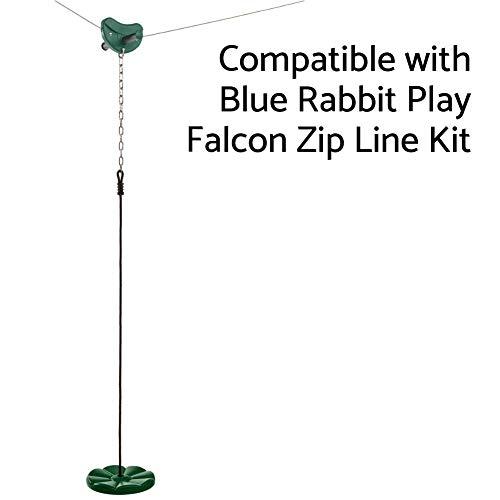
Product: Blue Rabbit Play Disc Monkey Swing with Rope/Chain for Falcon Zip Line, Green
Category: Toys & Games | Sports & Outdoor Play | Play Sets & Playground Equipment | Parts & Hardware
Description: Designed for use with Blue Rabbit Play Falcon Zip Line Kits Models 2001-01-001 and 2001-02-001.
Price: $62.98
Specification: ProductDimensions:11x11x1.6inches|ItemWeight:2pounds|ShippingWeight:2.3pounds(Viewshippingratesandpolicies)|DomesticShipping:ItemcanbeshippedwithinU.S.|InternationalShipping:ThisitemcanbeshippedtoselectcountriesoutsideoftheU.S.LearnMore|ASIN:B074SZDVWC|Itemmodelnumber:2002-02-001|Manufacturerrecommendedage:36months-10years